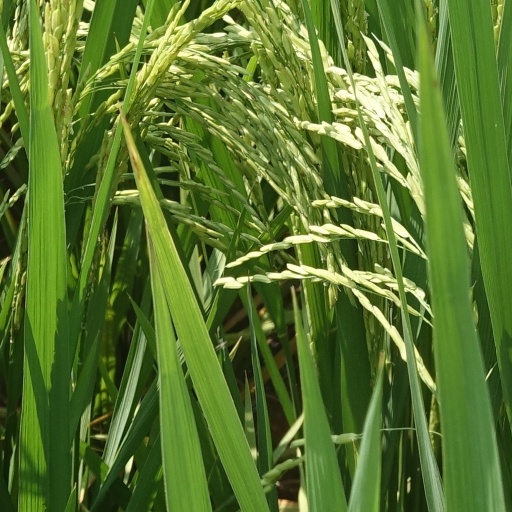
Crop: rice